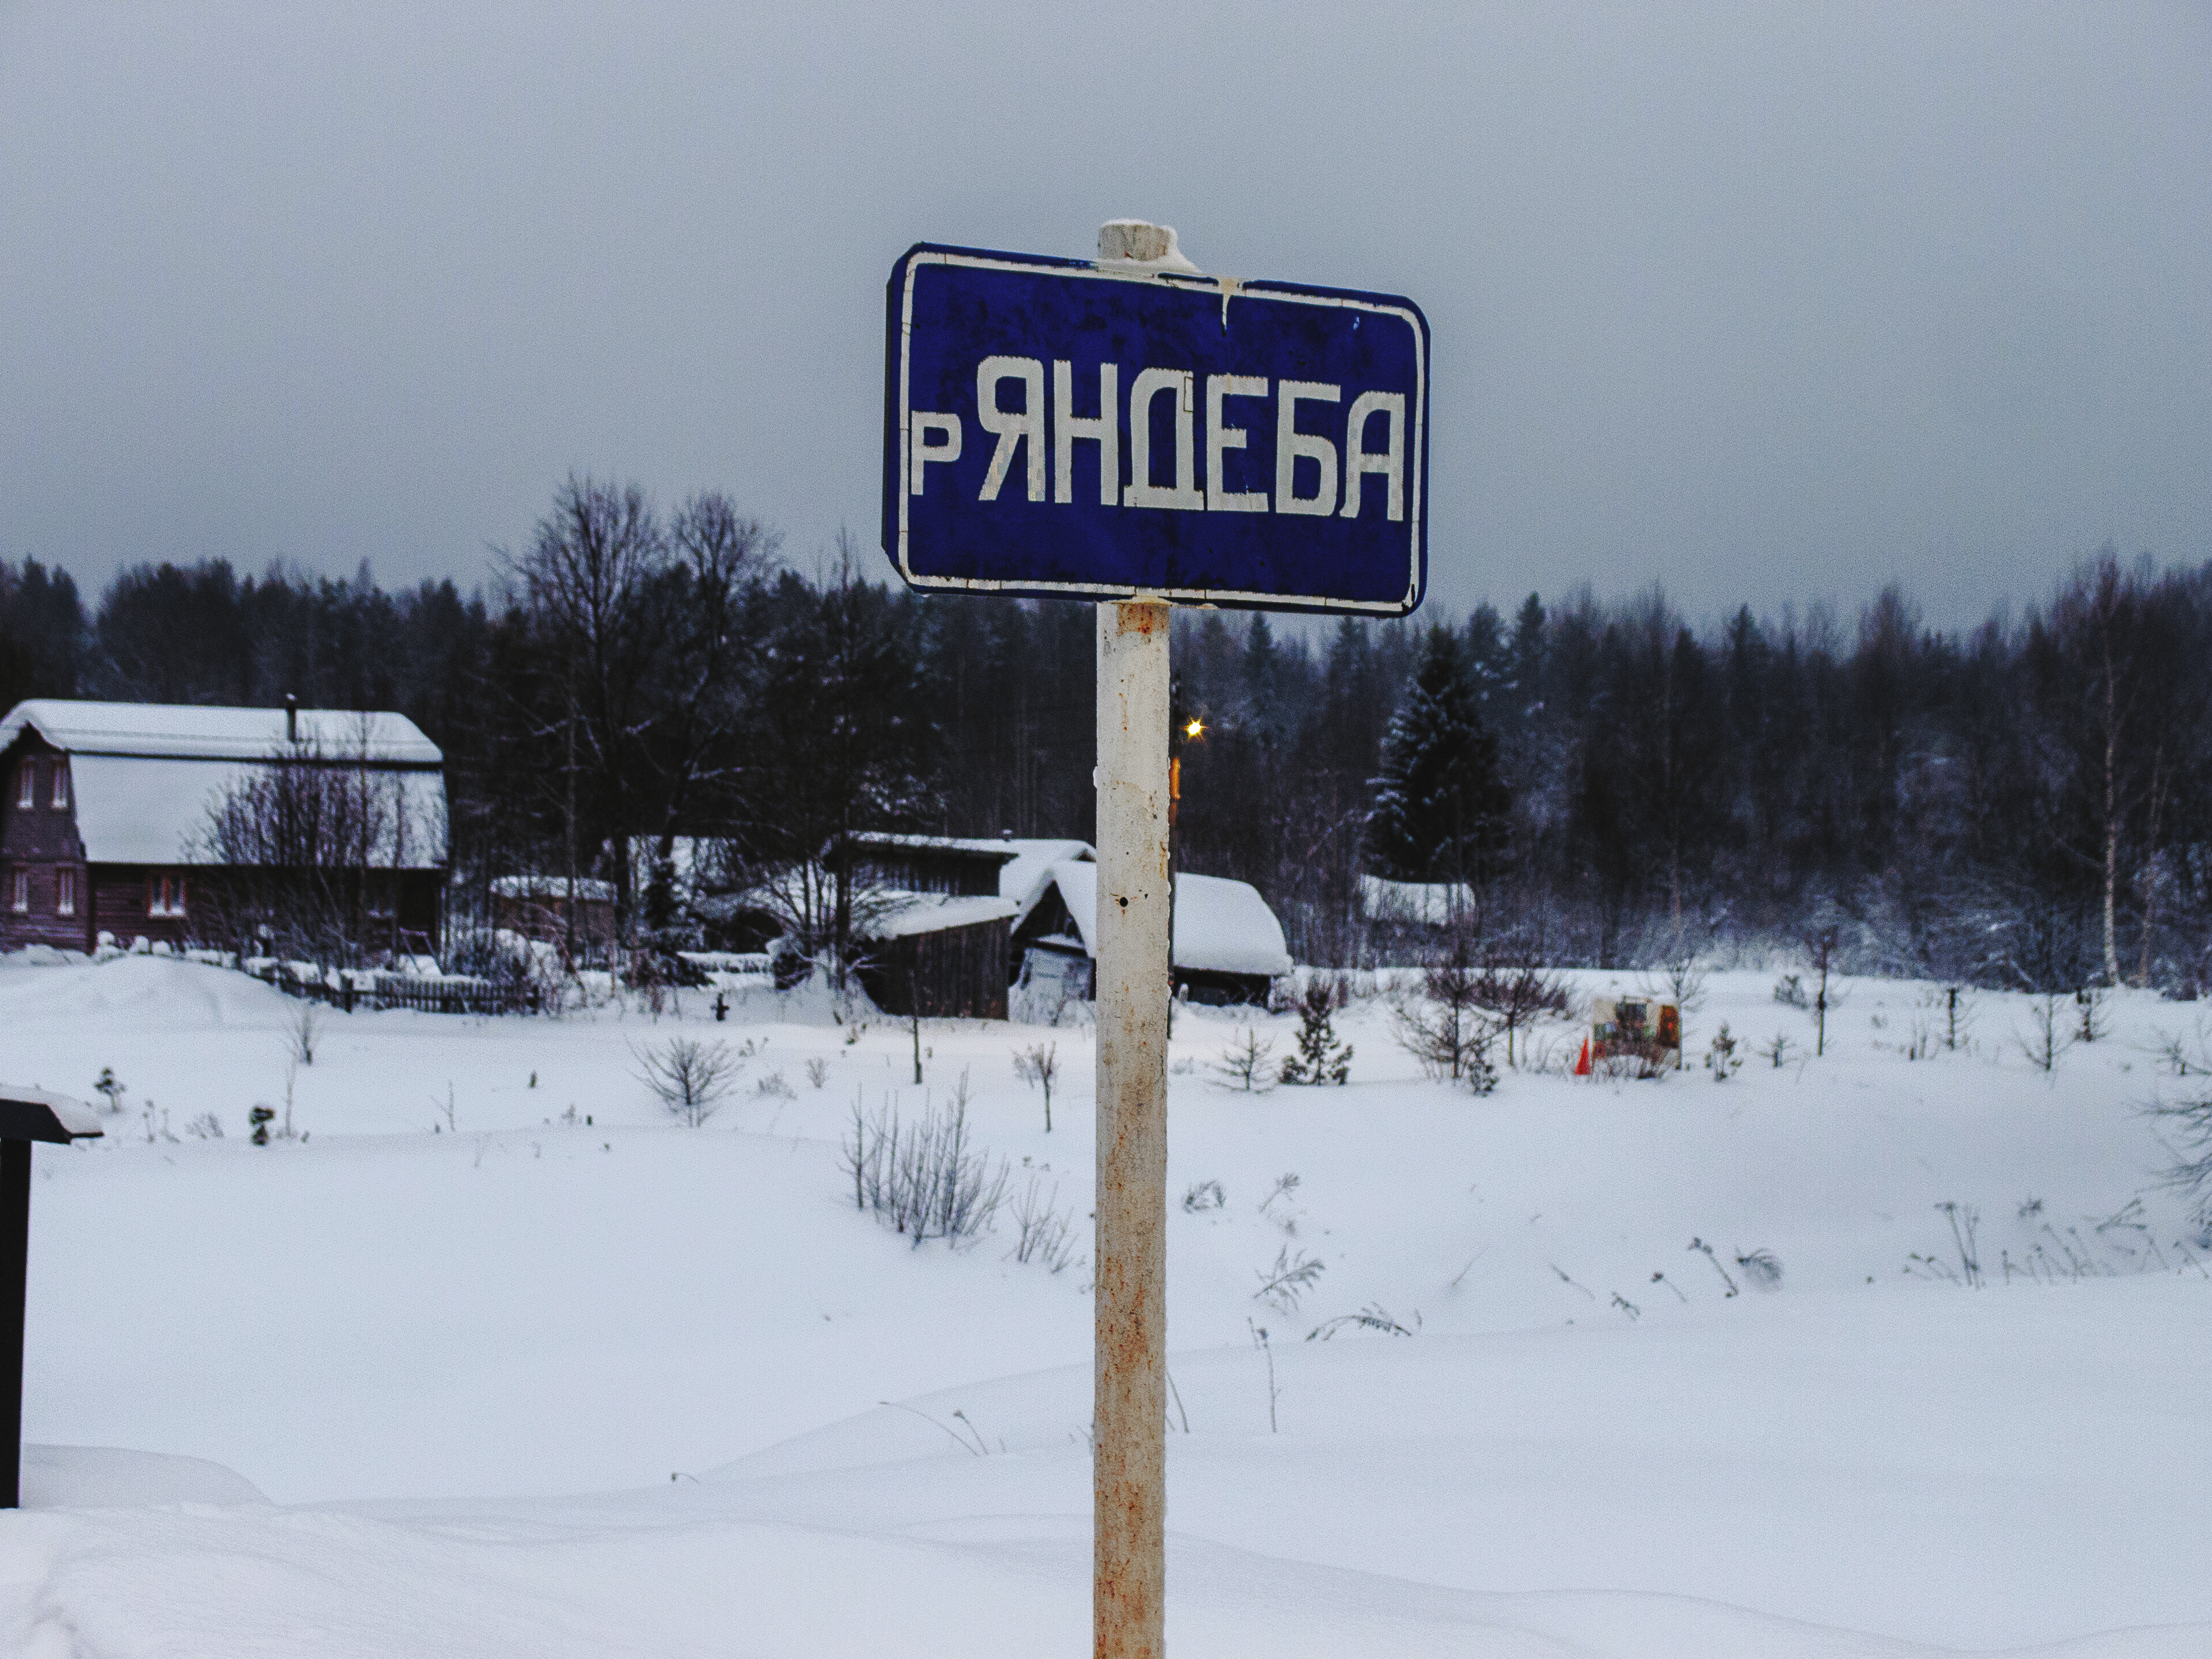
images, sky, snow, tree, motor vehicle, gas, landscape, freezing, font, plant, road, street sign, public utility, winter, pole, street light, signage, event, city, sign, slope, natural landscape, precipitation, transport, frost